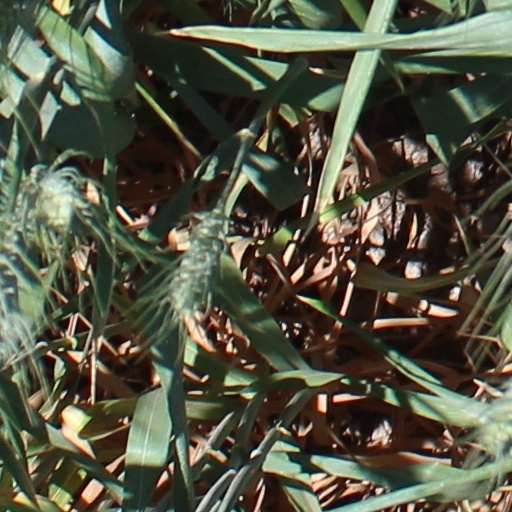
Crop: wheat